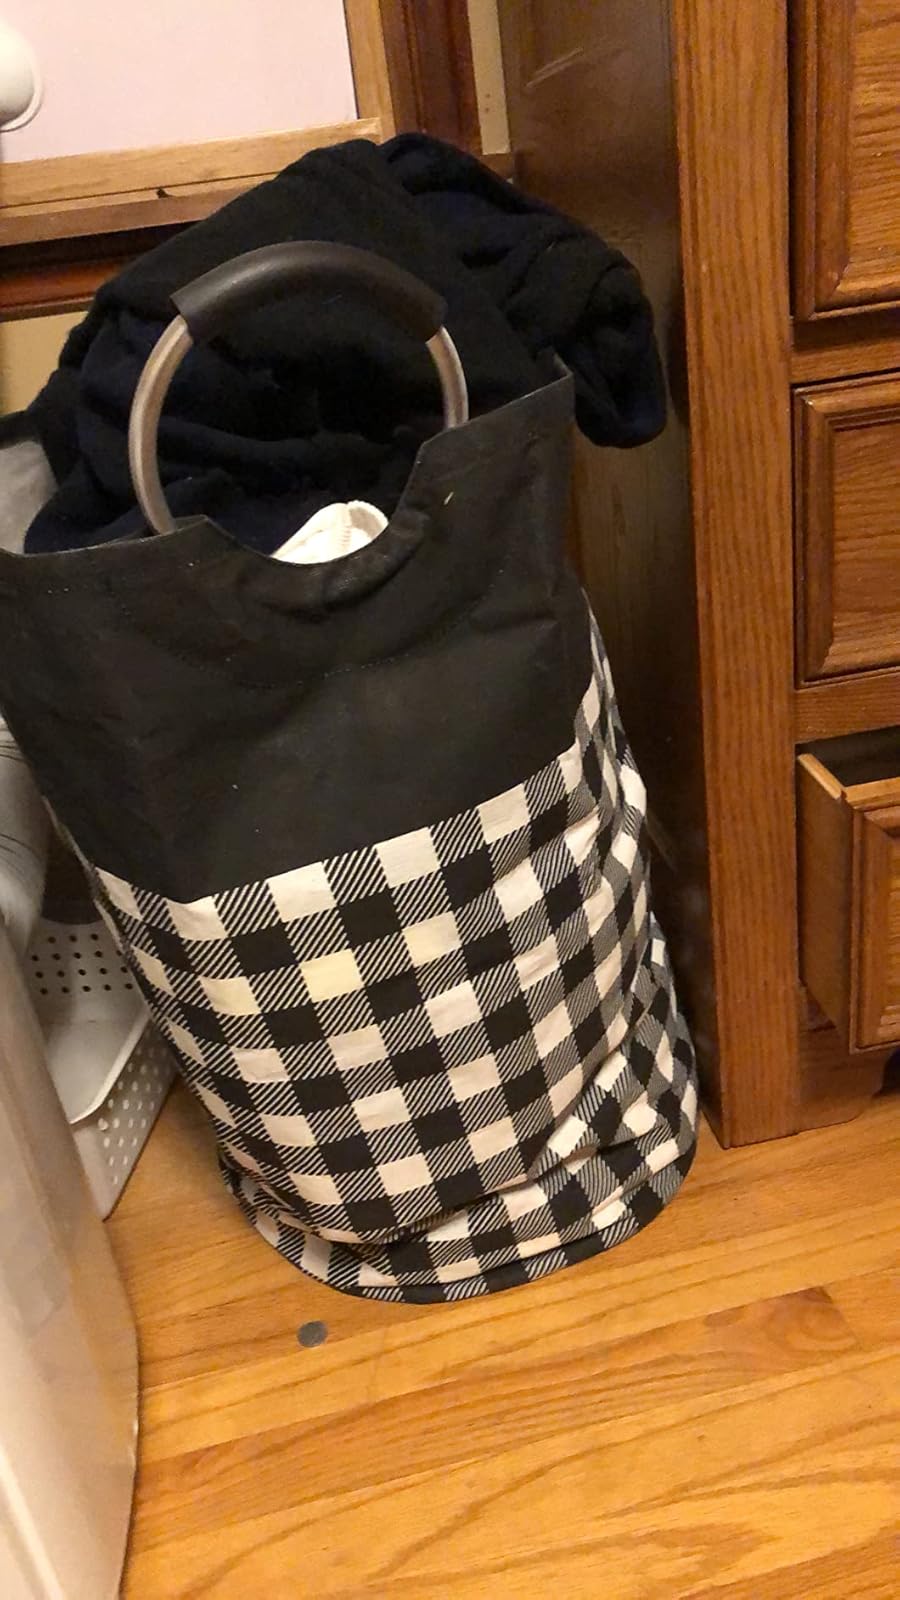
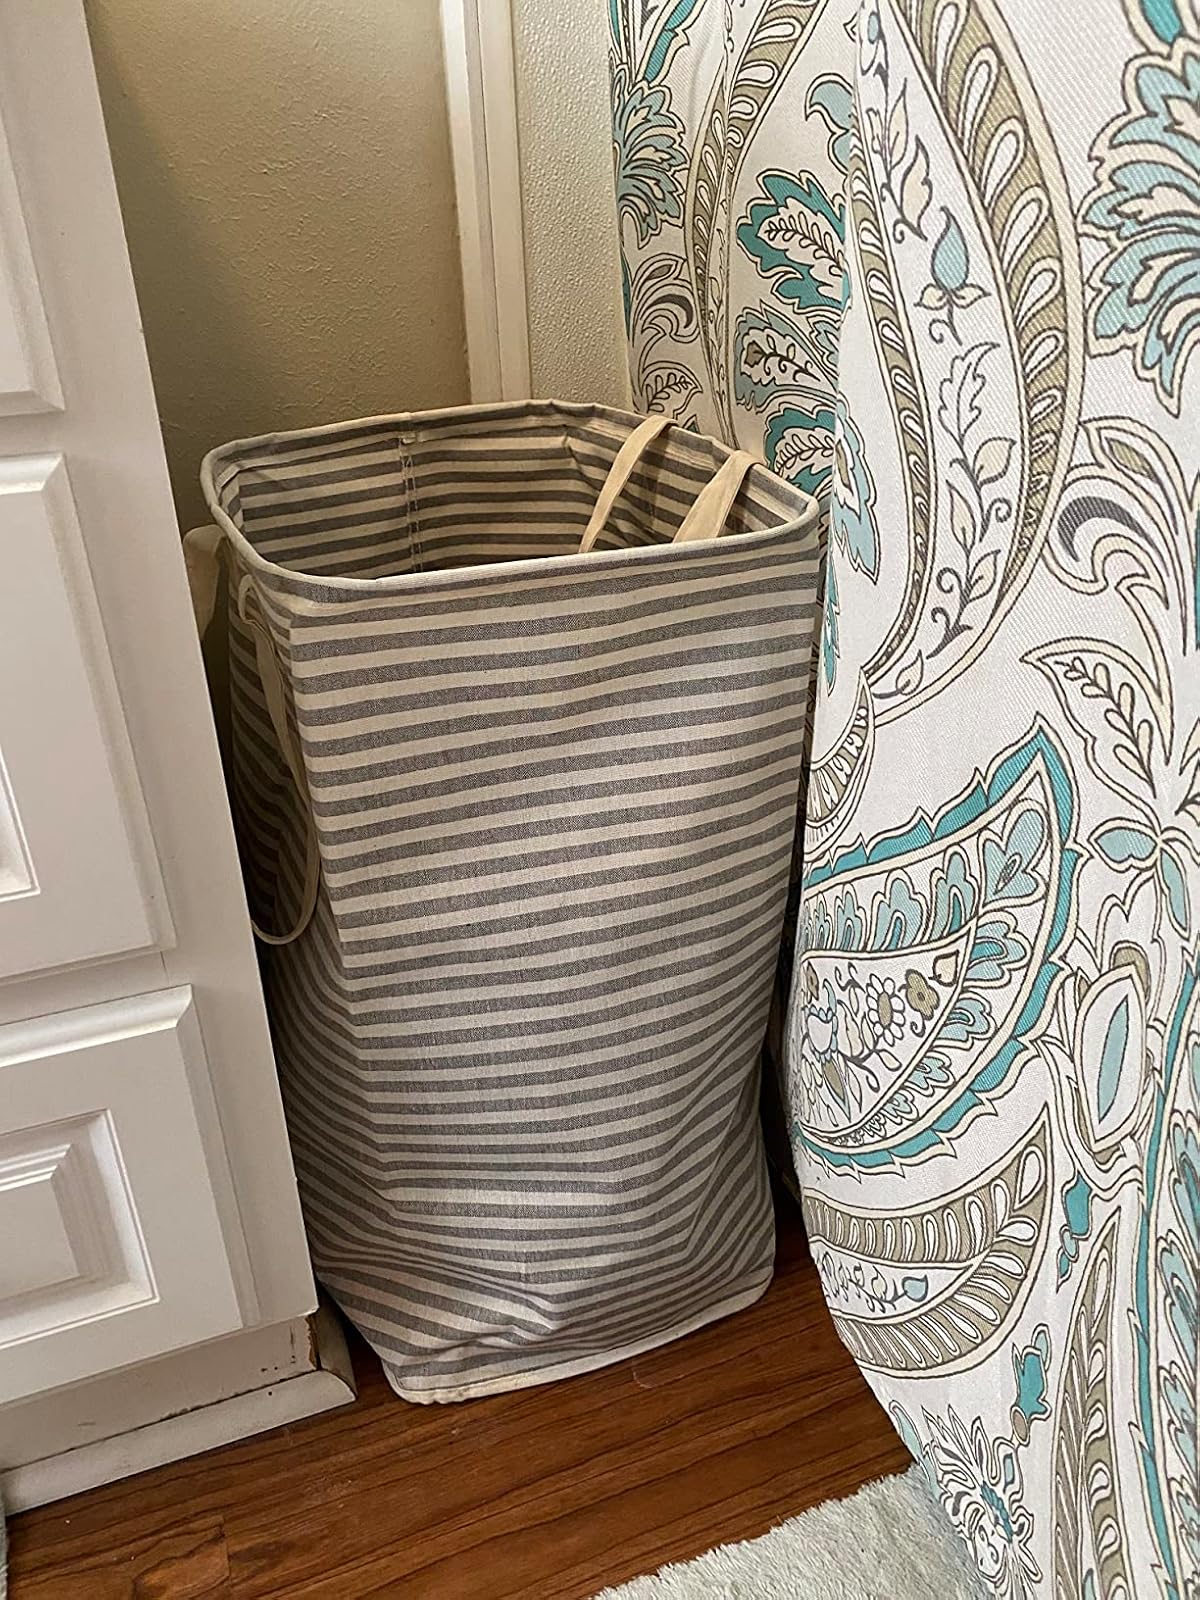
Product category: items_hamper
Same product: no